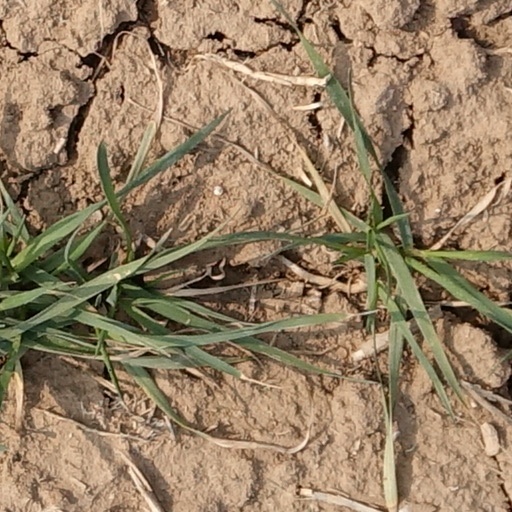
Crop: wheat